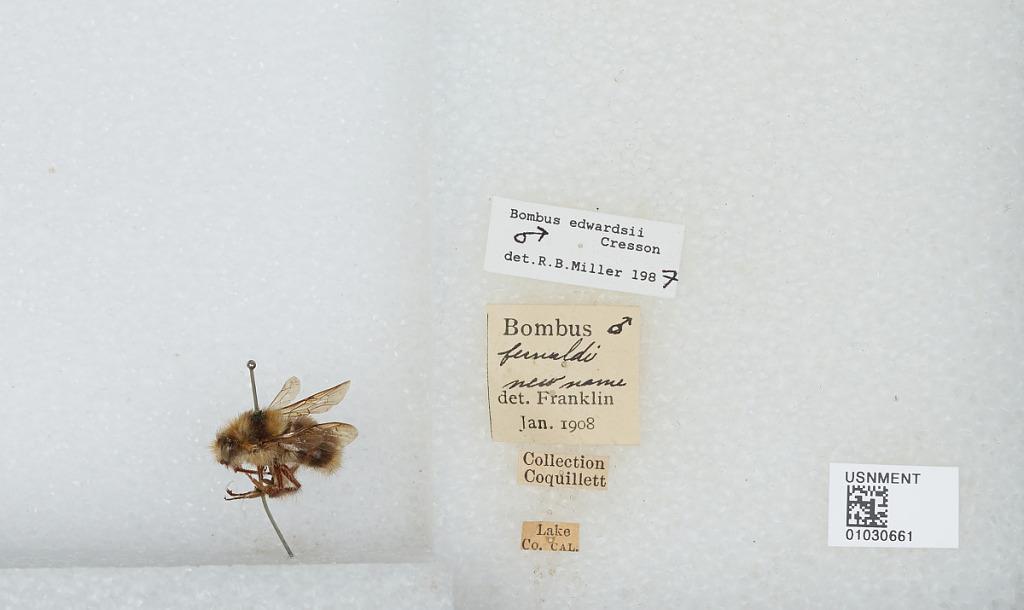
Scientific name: Bombus (Pyrobombus) melanopygus Nylander
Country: United States
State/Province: California
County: Lake
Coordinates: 39.08, -122.77
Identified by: Miller, R. B.